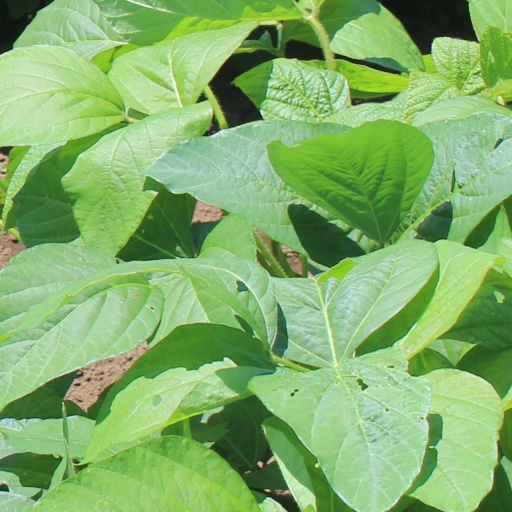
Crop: soybean